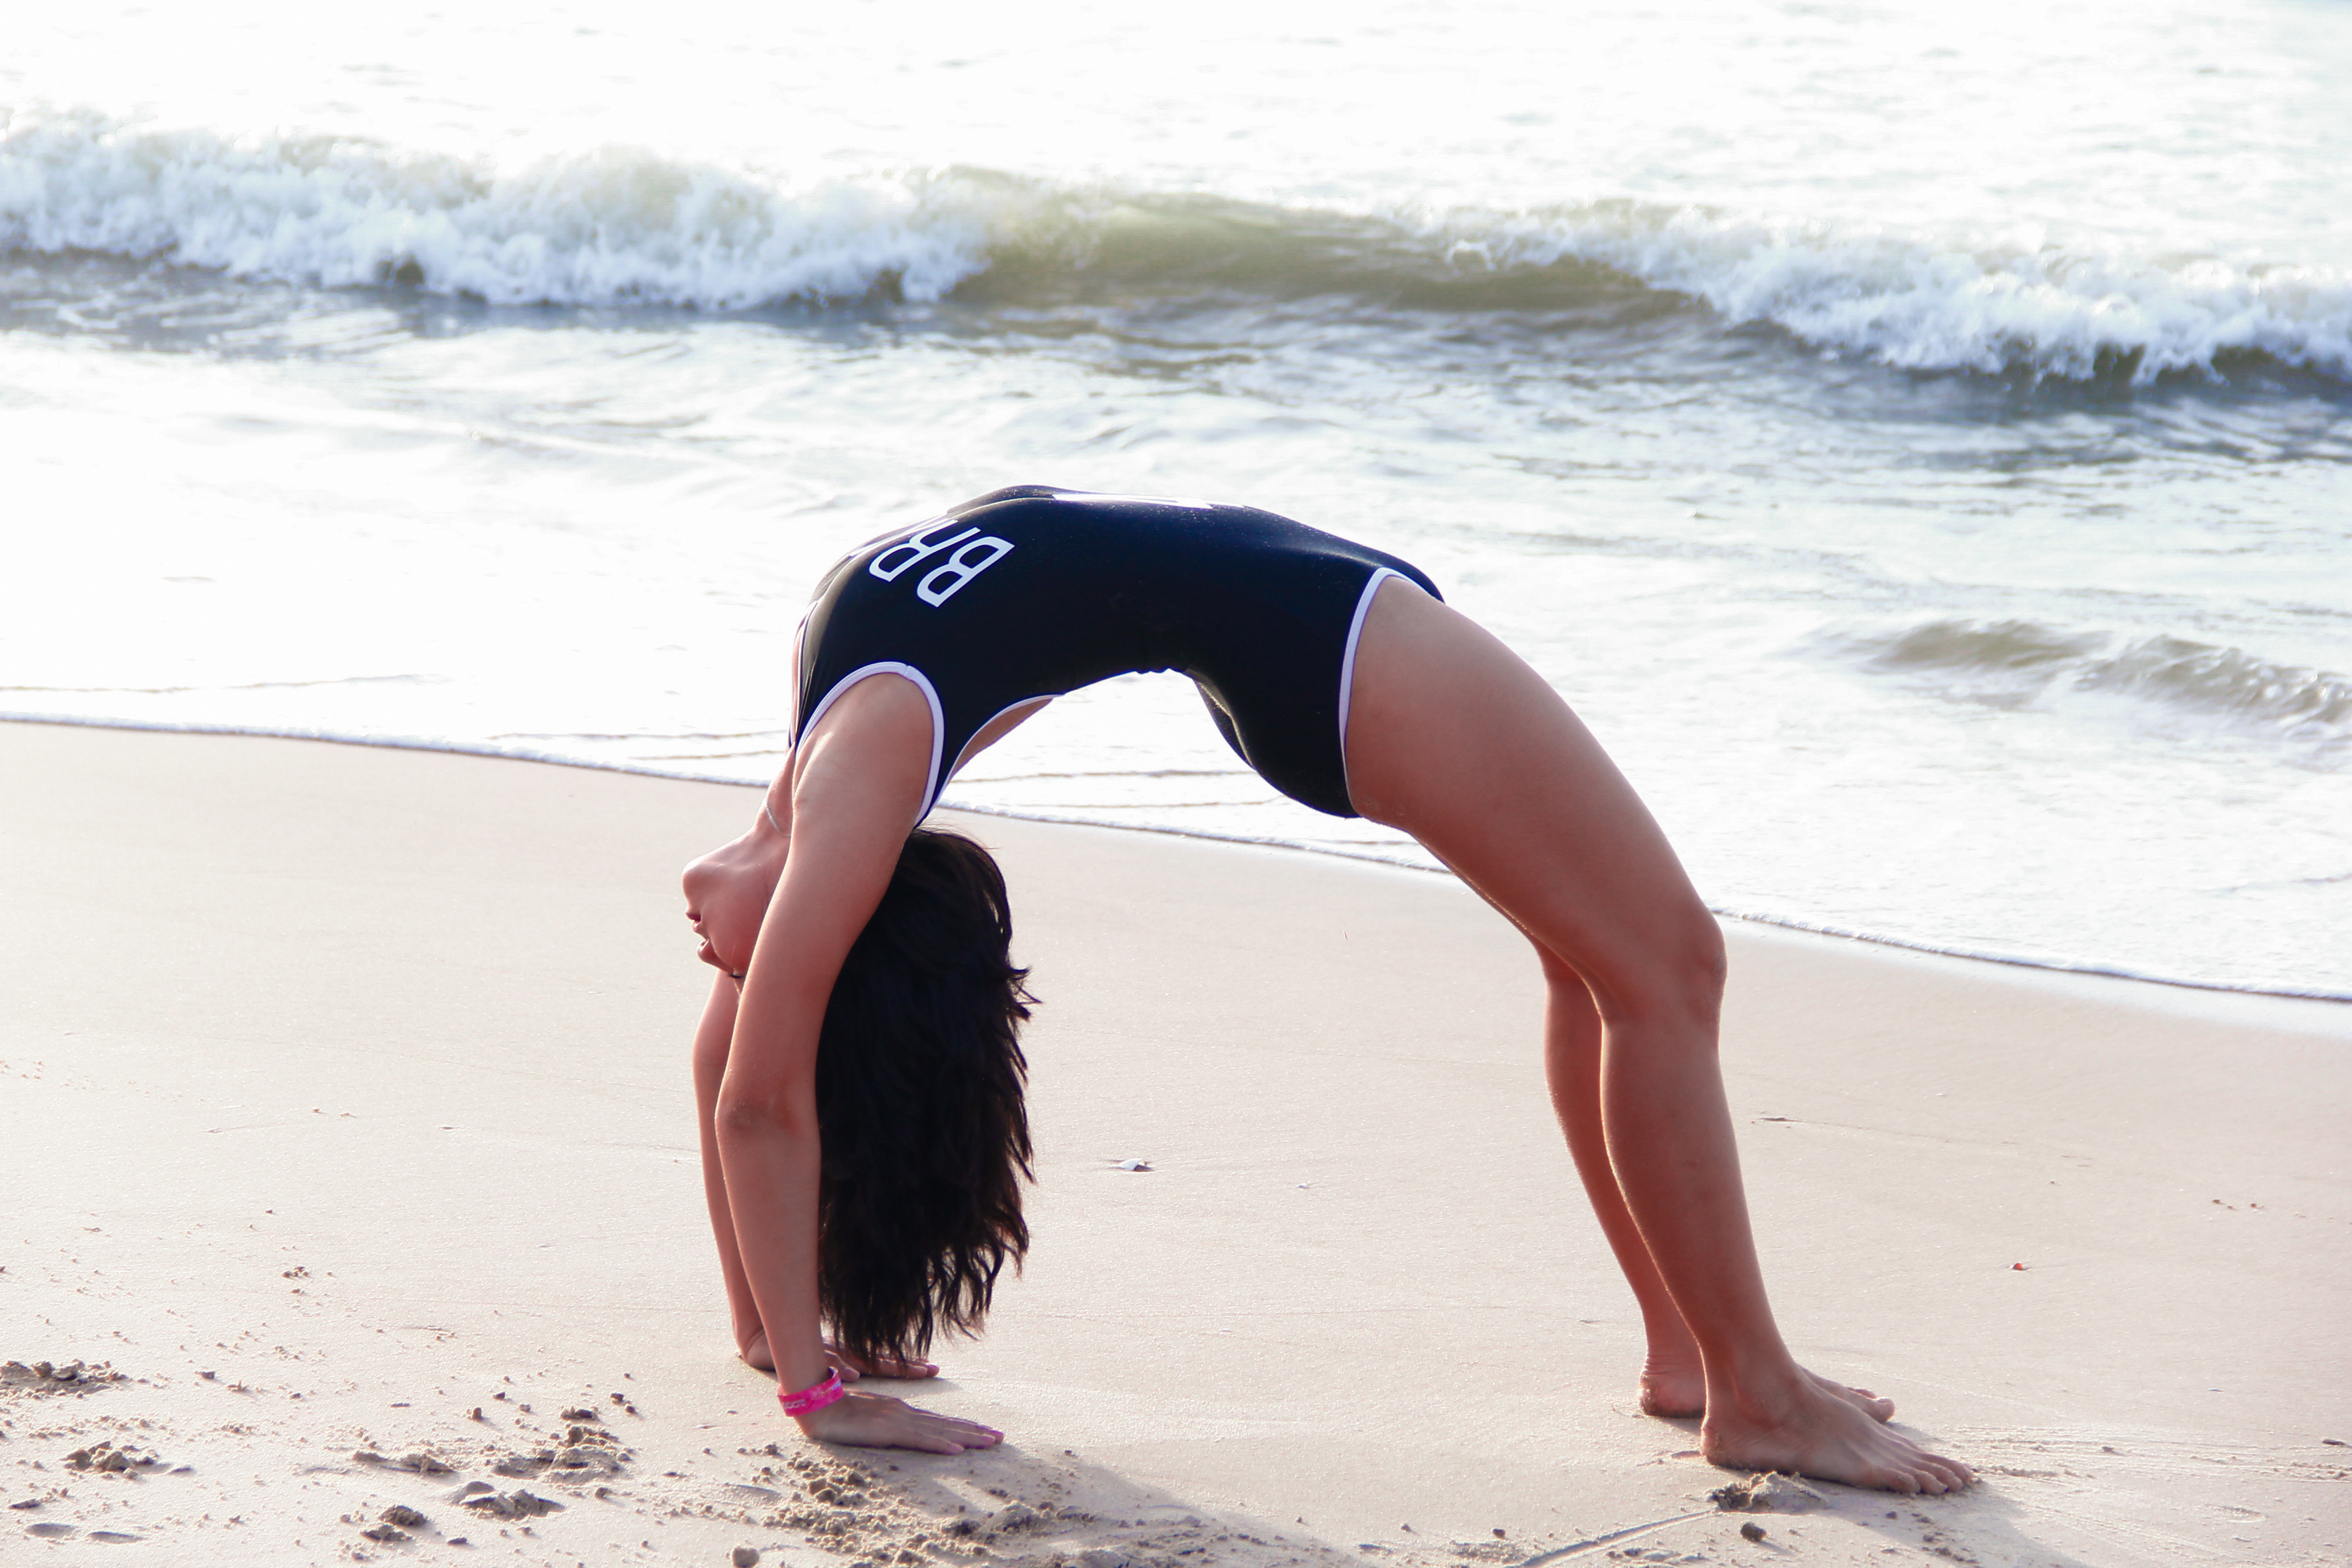
yoga, exercises, gymnastics, health, life, dynamic, body, pretty, beautiful, lovely, beauteous, bonny, spa, beauty, sea, nature, girl, physical fitness, leg, vacation, beach, swimwear, joint, fun, sand